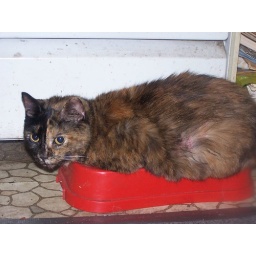
Itchy sitting in the dog food bowl